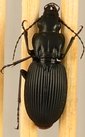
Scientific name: Pterostichus lachrymosus
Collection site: Mountain Lake Biological Station NEON (MLBS), plot MLBS_001